Guanlong

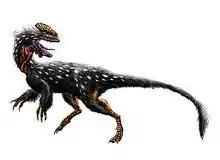
Body restoration

"Guanlong" was a relatively small theropod, reaching in length and in body mass. Its fossils were found in the Shishugou Formation dating to about 160 million years ago, in the Oxfordian stage of the Late Jurassic period, 92 million years before its well-known relative "Tyrannosaurus". This bipedal saurischian theropod shared many traits with its descendants, and also had some unusual ones, like a large crest on its head. Unlike later tyrannosaurs, "Guanlong" had three long fingers on its hands. Aside from its distinctive crest, it would have resembled its close relative "Dilong", and like "Dilong" may have had a coat of primitive feathers.